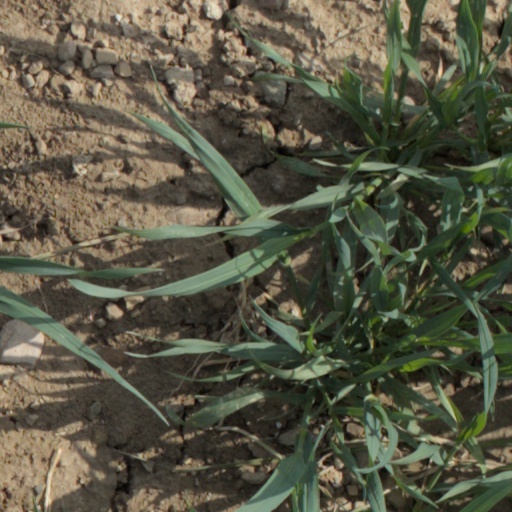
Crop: wheat